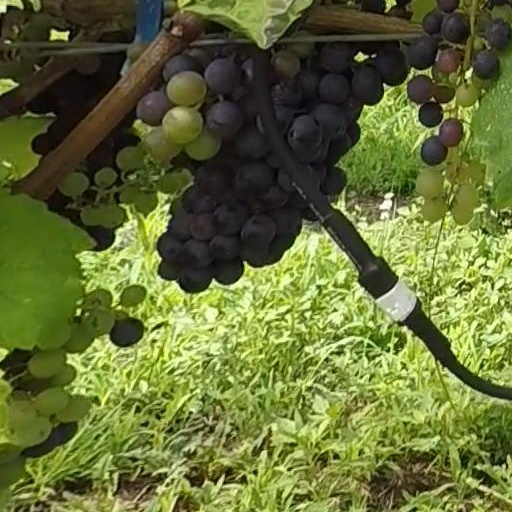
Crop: grape